Radioteletype

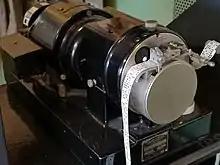
Punched tape of the type used with teleprinters in a Creed model 6S/2 5-hole paper tape reader

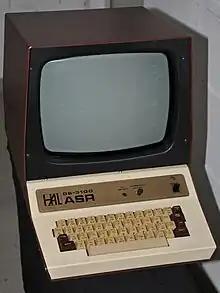
Electronic RTTY terminal,

Landline teleprinter operations began in 1849 when a circuit was put in service between Philadelphia and New York City. Émile Baudot designed a system using a five unit code in 1874 that is still in use today. Teleprinter system design was gradually improved until, at the beginning of World War II, it represented the principal distribution method used by the news services.